Maurits Niekerk

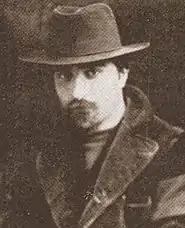
Maurits Niekerk (c.1895)

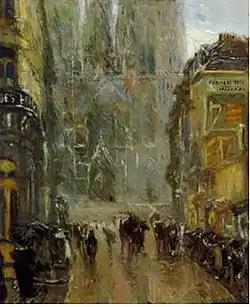
Boulevard in the Rain

Maurits Joseph Niekerk (11 September 1871, Amsterdam – 20 March 1940, Paris) was a Dutch Impressionist painter of Jewish ancestry who spent much of his career in Belgium.